Smino

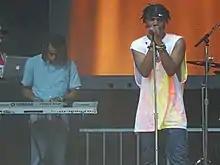
Smino at Lollapalooza in 2016

On July 31, 2016, Smino appeared on Noname's mixtape, "Telefone", with Saba and Phoelix on the track "Shadow Man". In the fall of 2016, Smino was alongside Mick Jenkins on the A Quest For Love Tour. On October 27, he made another guest appearance on "Bucket List Project" on the song "World in My Hands".